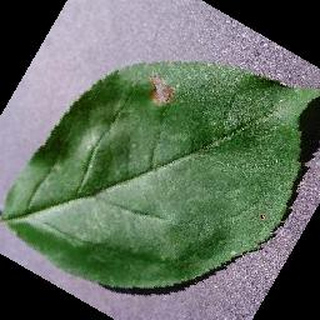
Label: apple_black_rot